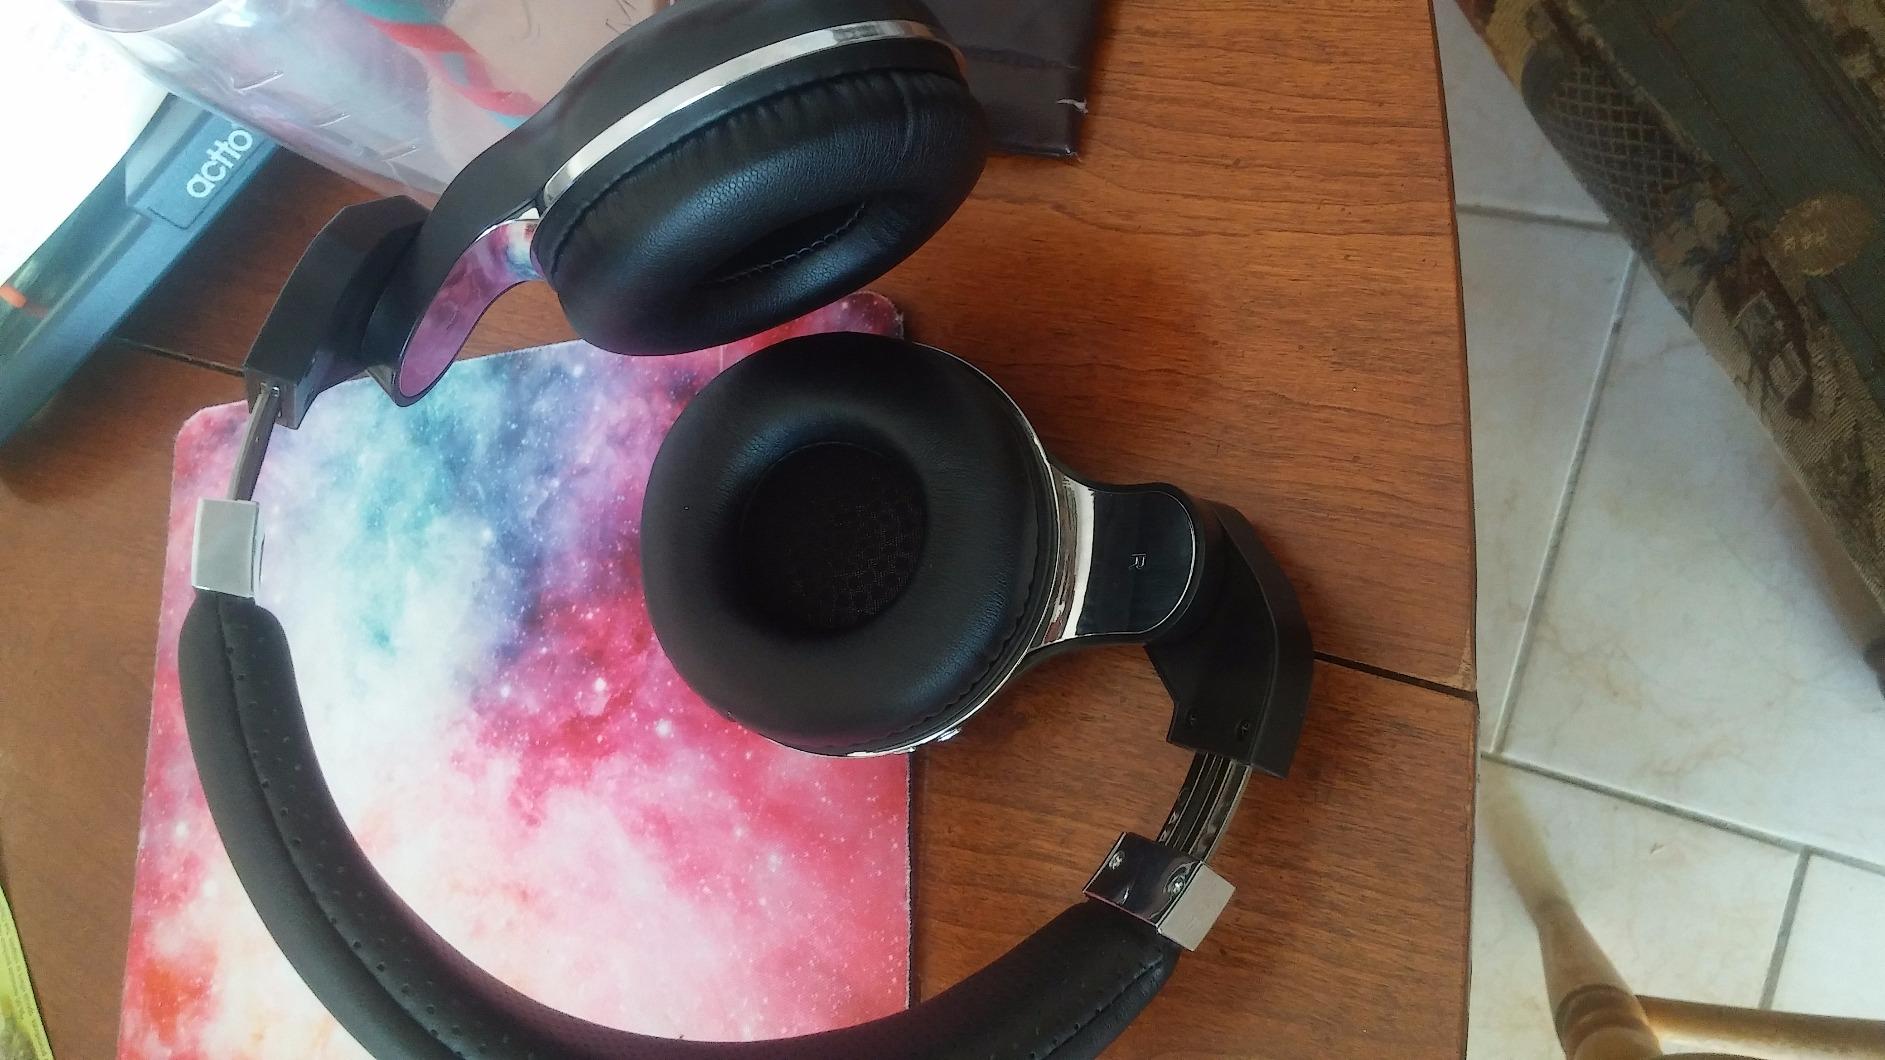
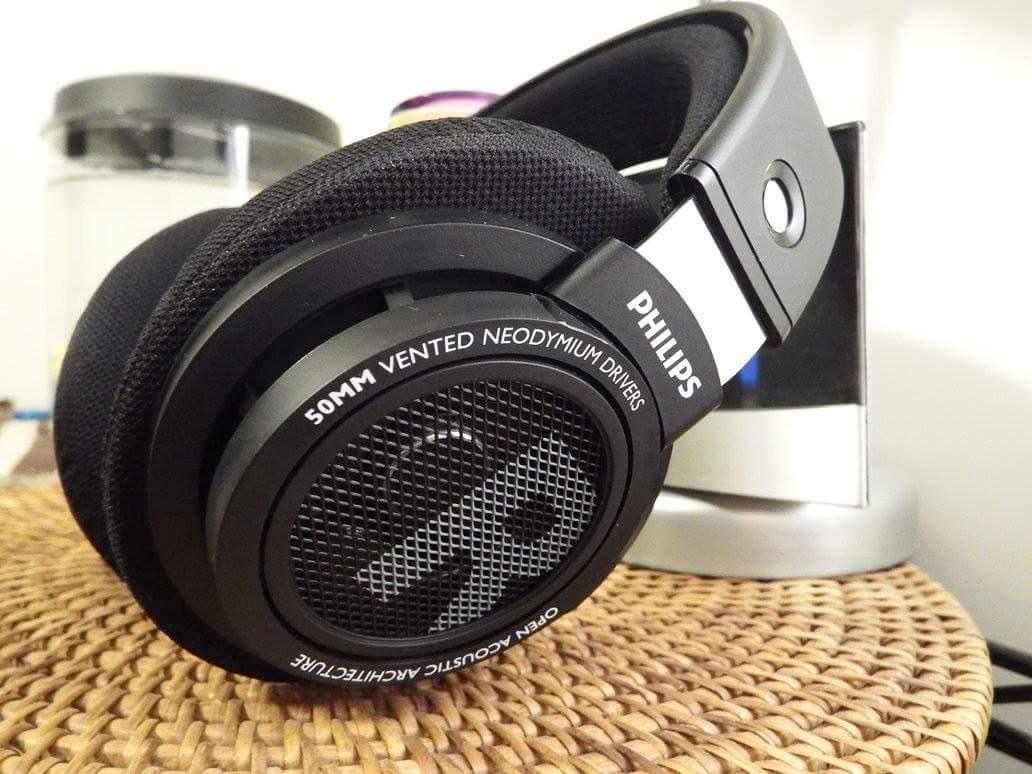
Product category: headphones
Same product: no